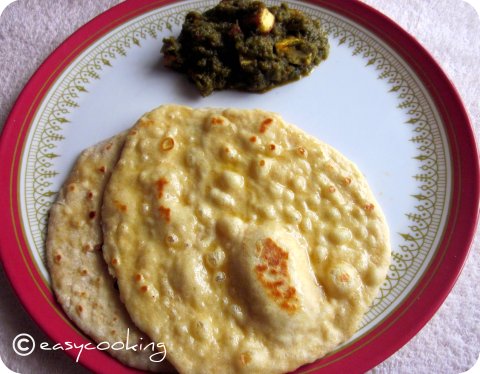
Dish: butter_naan